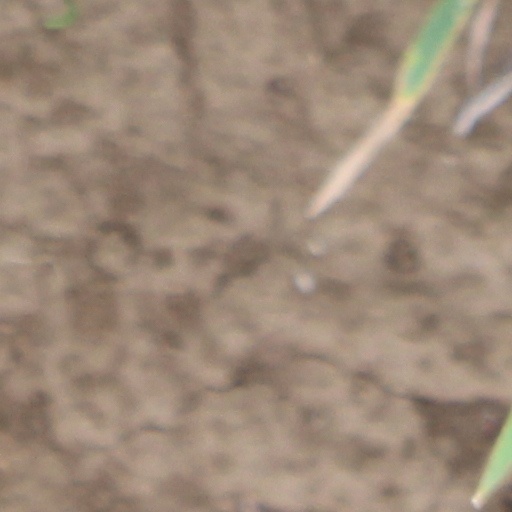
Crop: wheat